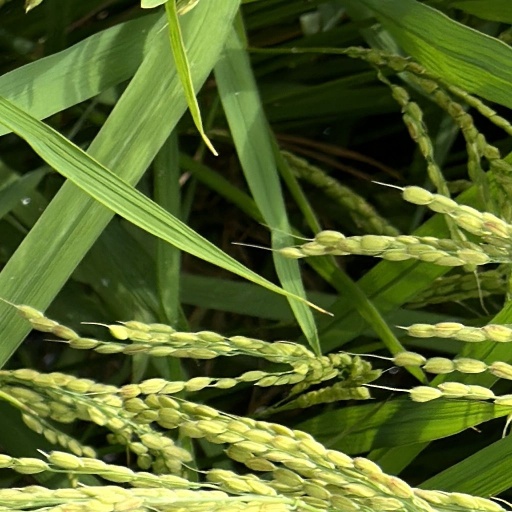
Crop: rice